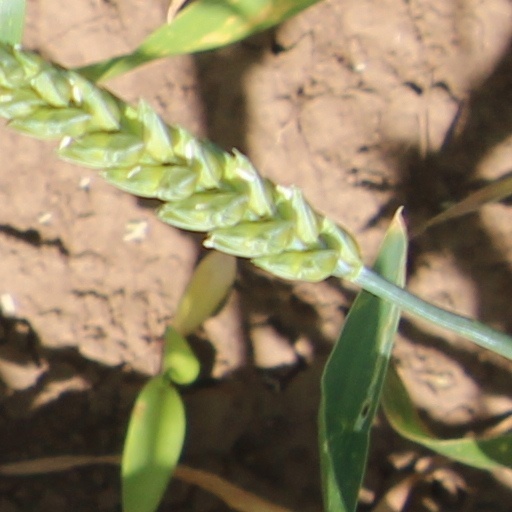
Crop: wheat